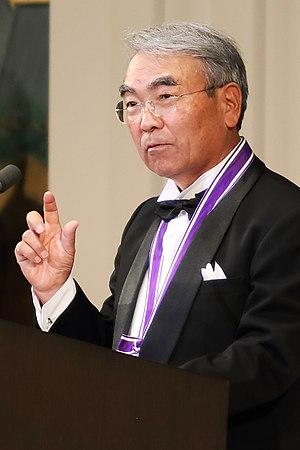
Takeo Kanade est un informaticien japonais. Professeur à l'Université Carnegie-Mellon, il est l'un des spécialistes parmi les plus reconnus en vision par ordinateur. Il a publié environ 300 articles de conférences et journaux et détient une vingtaine de brevets.